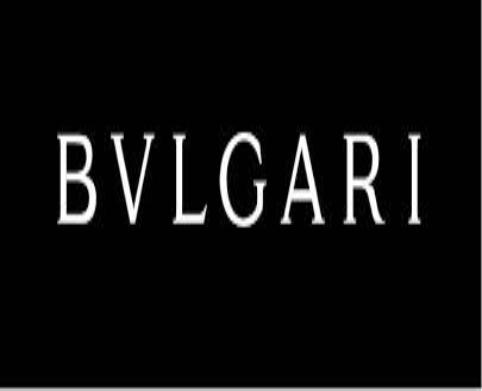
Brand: Bulgari
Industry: Clothes